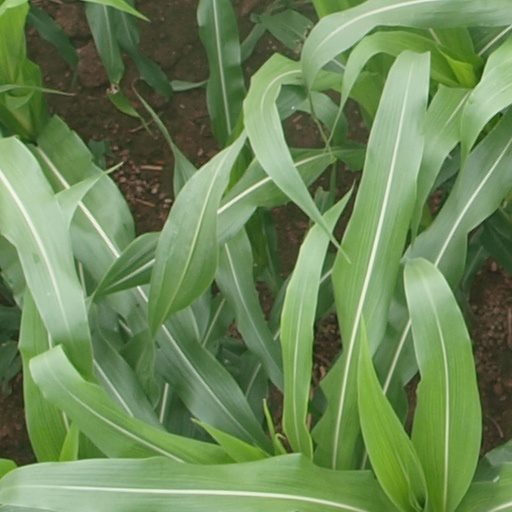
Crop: maize; corn